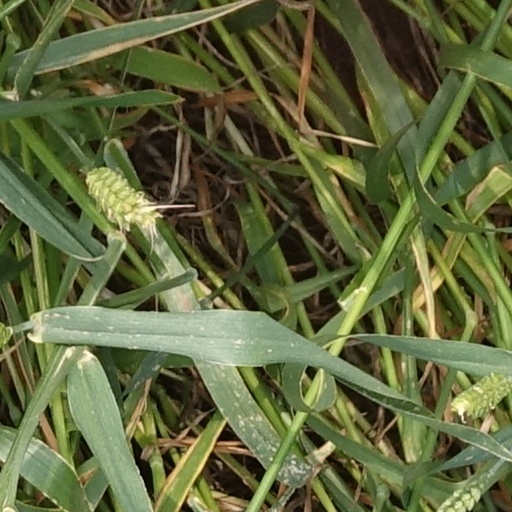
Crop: wheat